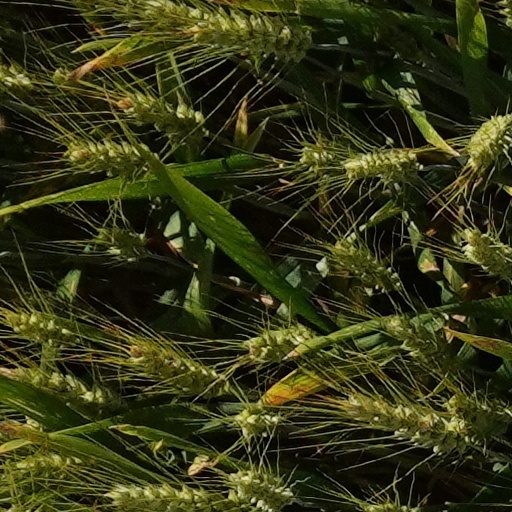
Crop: wheat